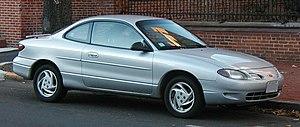
La Ford Escort est une voiture du groupe américain Ford produite par Ford Europe.